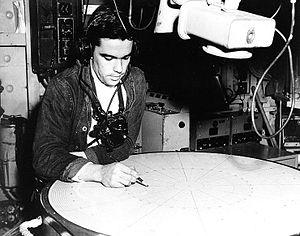
La classe Iowa est une série de cuirassés construits pour l’US Navy durant la Seconde Guerre mondiale comportant quatre unités. Ces bâtiments furent engagés dans les campagnes du Pacifique. C'est à bord de l'un d'entre eux, l'USS Missouri, que fut signée la capitulation du Japon mettant fin à la Seconde Guerre mondiale. Ils servirent encore durant la guerre de Corée ; et l'un d'entre eux participa à une partie du conflit vietnamien. Mis en réserve, ils furent modernisés et remis en service au début des années 1980 dans le cadre du plan pour une marine de 600 navires lancé sous la présidence Reagan. Ils seront engagés au cours de la guerre du Liban et une ultime fois en 1990, pour la guerre du Golfe. En raison de leurs équipages trop nombreux pour un besoin opérationnel moins pertinent, ils ont ensuite été versés dans la flotte de réserve, avant d'être, en mars 2006, définitivement rayés de la liste des bâtiments de l'US Navy.